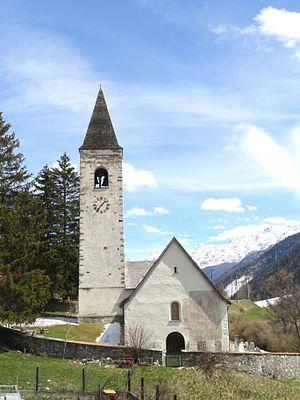
L'église réformée de Lavin est l'église paroissiale réformée de Lavin, commune située dans la vallée de la Basse-Engadine en Suisse. Elle est remarquable pour ses fresques du XVIᵉ siècle. Elle dépend de l'Union des Églises réformées de Suisse et du VIIIe Colloque des Églises réformées des Grisons.